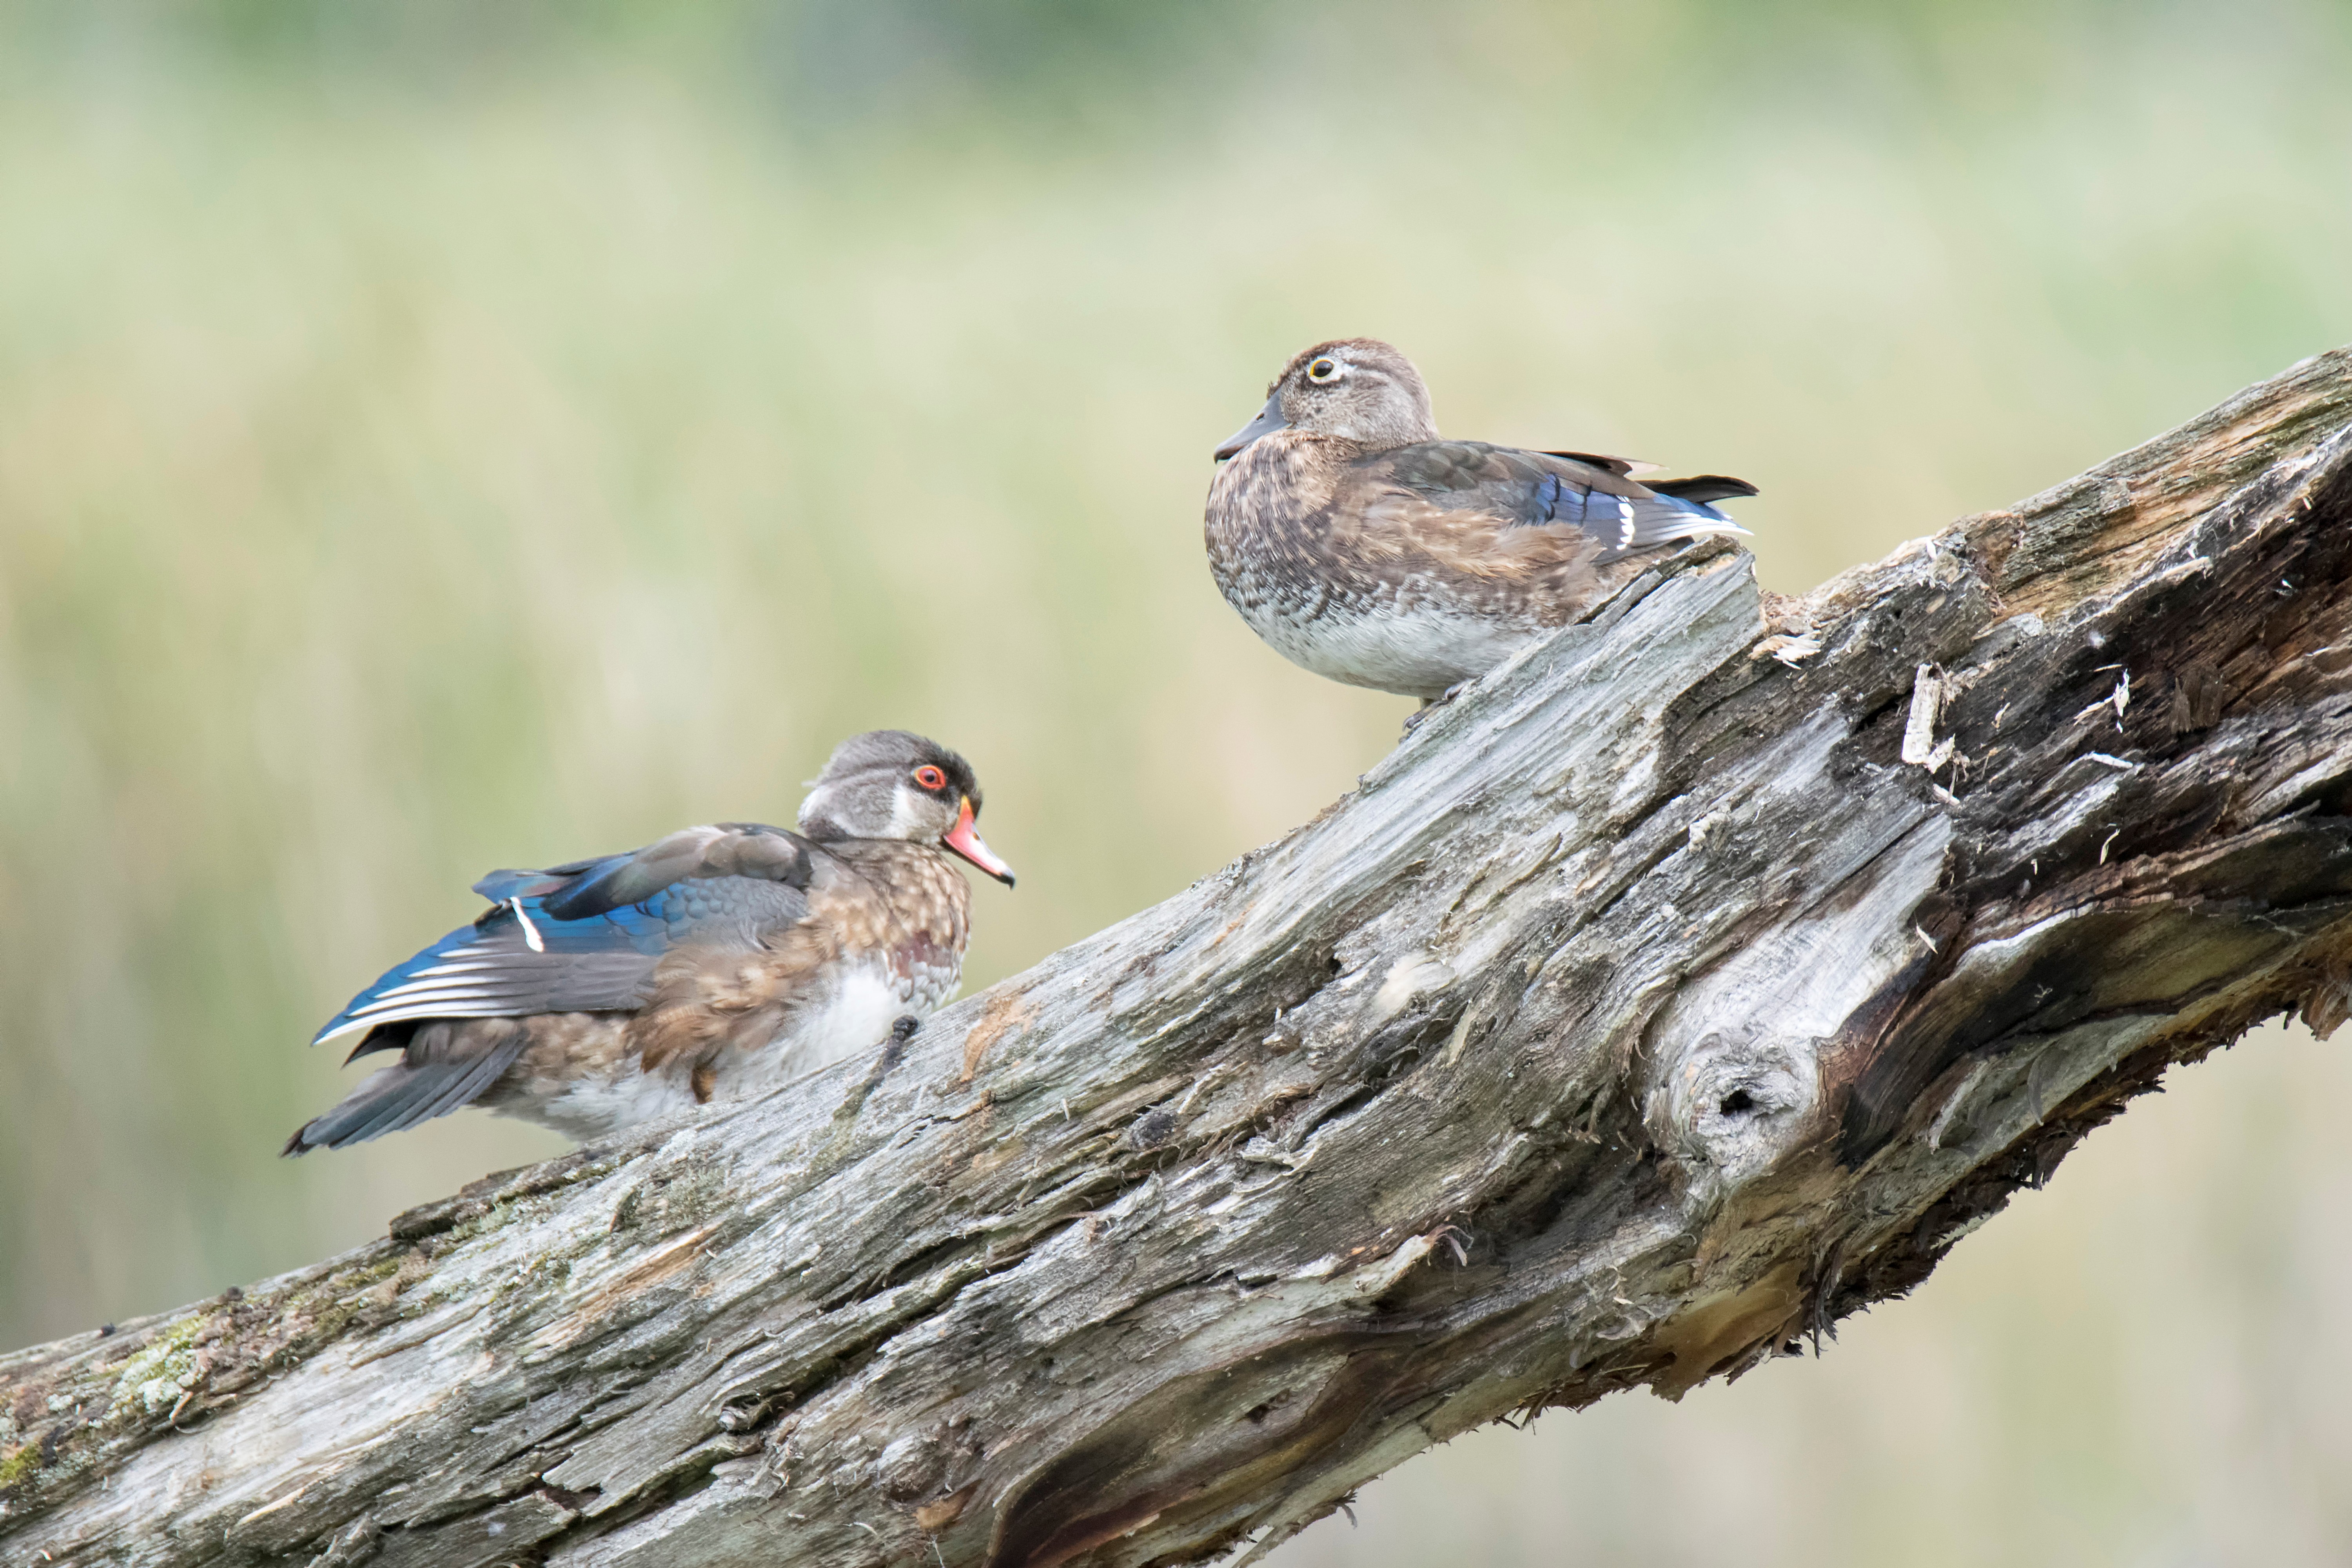
nature, branch, bird, wood, wildlife, beak, fauna, duck, canada, vertebrate, sparrow, quebec, finch, canard, sherbrooke, oiseau, branchu, brambling, house sparrow, perching bird